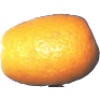
Label: kumquats